Leo Egan

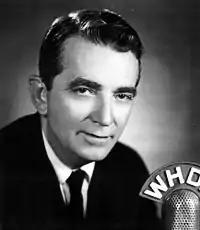
Egan in 1948

A native of Buffalo, New York, Egan replaced Ted Husing as the radio announcer for Harvard football games after Husing was barred from Harvard Stadium for referring to the play of quarterback Barry Wood as “putrid”. From 1946 to 1973, Egan worked for WBZ and WHDH radio, where he called Boston Red Sox, Boston Braves, and Boston Bruins games. Egan was the first baseball announcer to call a game live from an opposing team's ballpark; calling a Red Sox game from Cleveland Municipal Stadium in 1948. At WHDH, he spent years covering the morning drive-time news shift and playing the straight man to Jess Cain. On November 22, 1963, Egan broke into air time to announce that President John F. Kennedy had been assassinated. In 1970, Egan briefly returned to the Red Sox booth when regular announcers Ken Coleman, Ned Martin, and Johnny Pesky refused to cross the picket line of WHDH-TV's electrical workers.